Follicular lymphoma

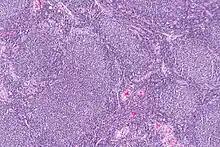
Micrograph of a follicular lymphoma, showing the characteristically abnormal lymphoid follicles that gave the condition its name. H&E stain.

Follicular lymphoma (FL) is a cancer that involves certain types of white blood cells known as lymphocytes. This cancer is a form of Non-Hodgkin Lymphoma and it originates from the uncontrolled division of specific types of B-cells (centrocytes and centroblasts). These cells normally occupy the follicles (nodular swirls of various types of lymphocytes) in the germinal centers of lymphoid tissues such as lymph nodes. The cancerous cells in FL typically form follicular or follicle-like structures (see adjacent Figure) in the tissues they invade. These structures are usually the dominant histological feature of this cancer.